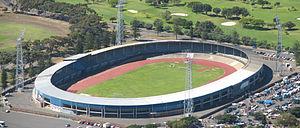
Le Cape Town Stadium ou Green Point est un stade situé au Cap, en Afrique du Sud. Il est consacré au rugby à XV et au football.
Green Point est un quartier de la ville du Cap en Afrique du Sud, situé au nord-ouest du centre d'affaires. Green Point est un faubourg résidentiel, particulièrement apprécié de la population active jeune et de la communauté homosexuelle de la ville.